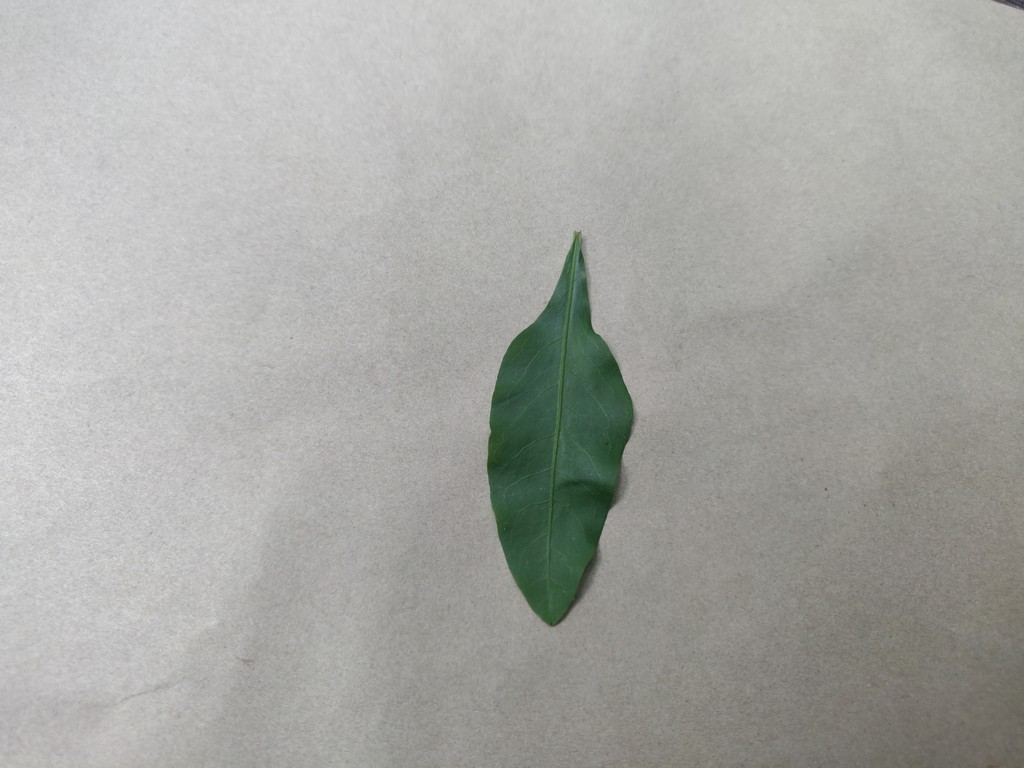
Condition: Healthy
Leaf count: single
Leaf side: front